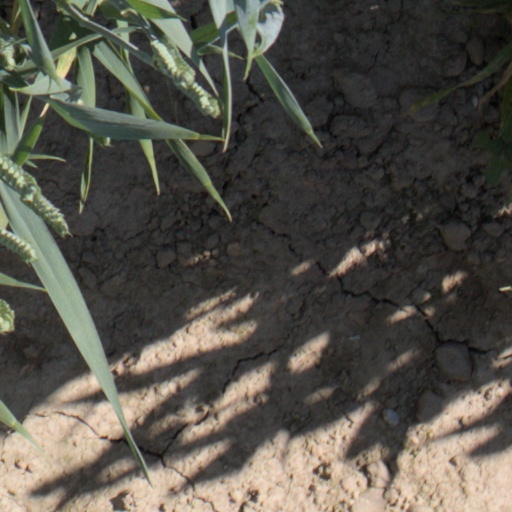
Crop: wheat